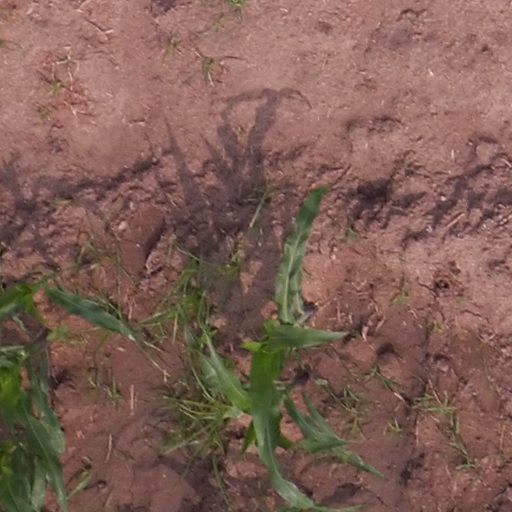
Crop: maize; corn